Cinema of Italy

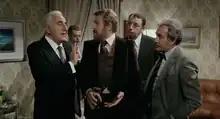
"My Friends" by Mario Monicelli (1975)

Commedia all'italiana ("Comedy in the Italian way") is an Italian film genre born in Italy in the 1950s and developed in the following 1960s and 1970s. It is widely considered to have started with Mario Monicelli's "Big Deal on Madonna Street" in 1958 and derives its name from the title of Pietro Germi's "Divorce Italian Style", 1961. According to most of the critics, "La Terrazza" by Ettore Scola (1980) is the last work considered part of the Commedia all'italiana.